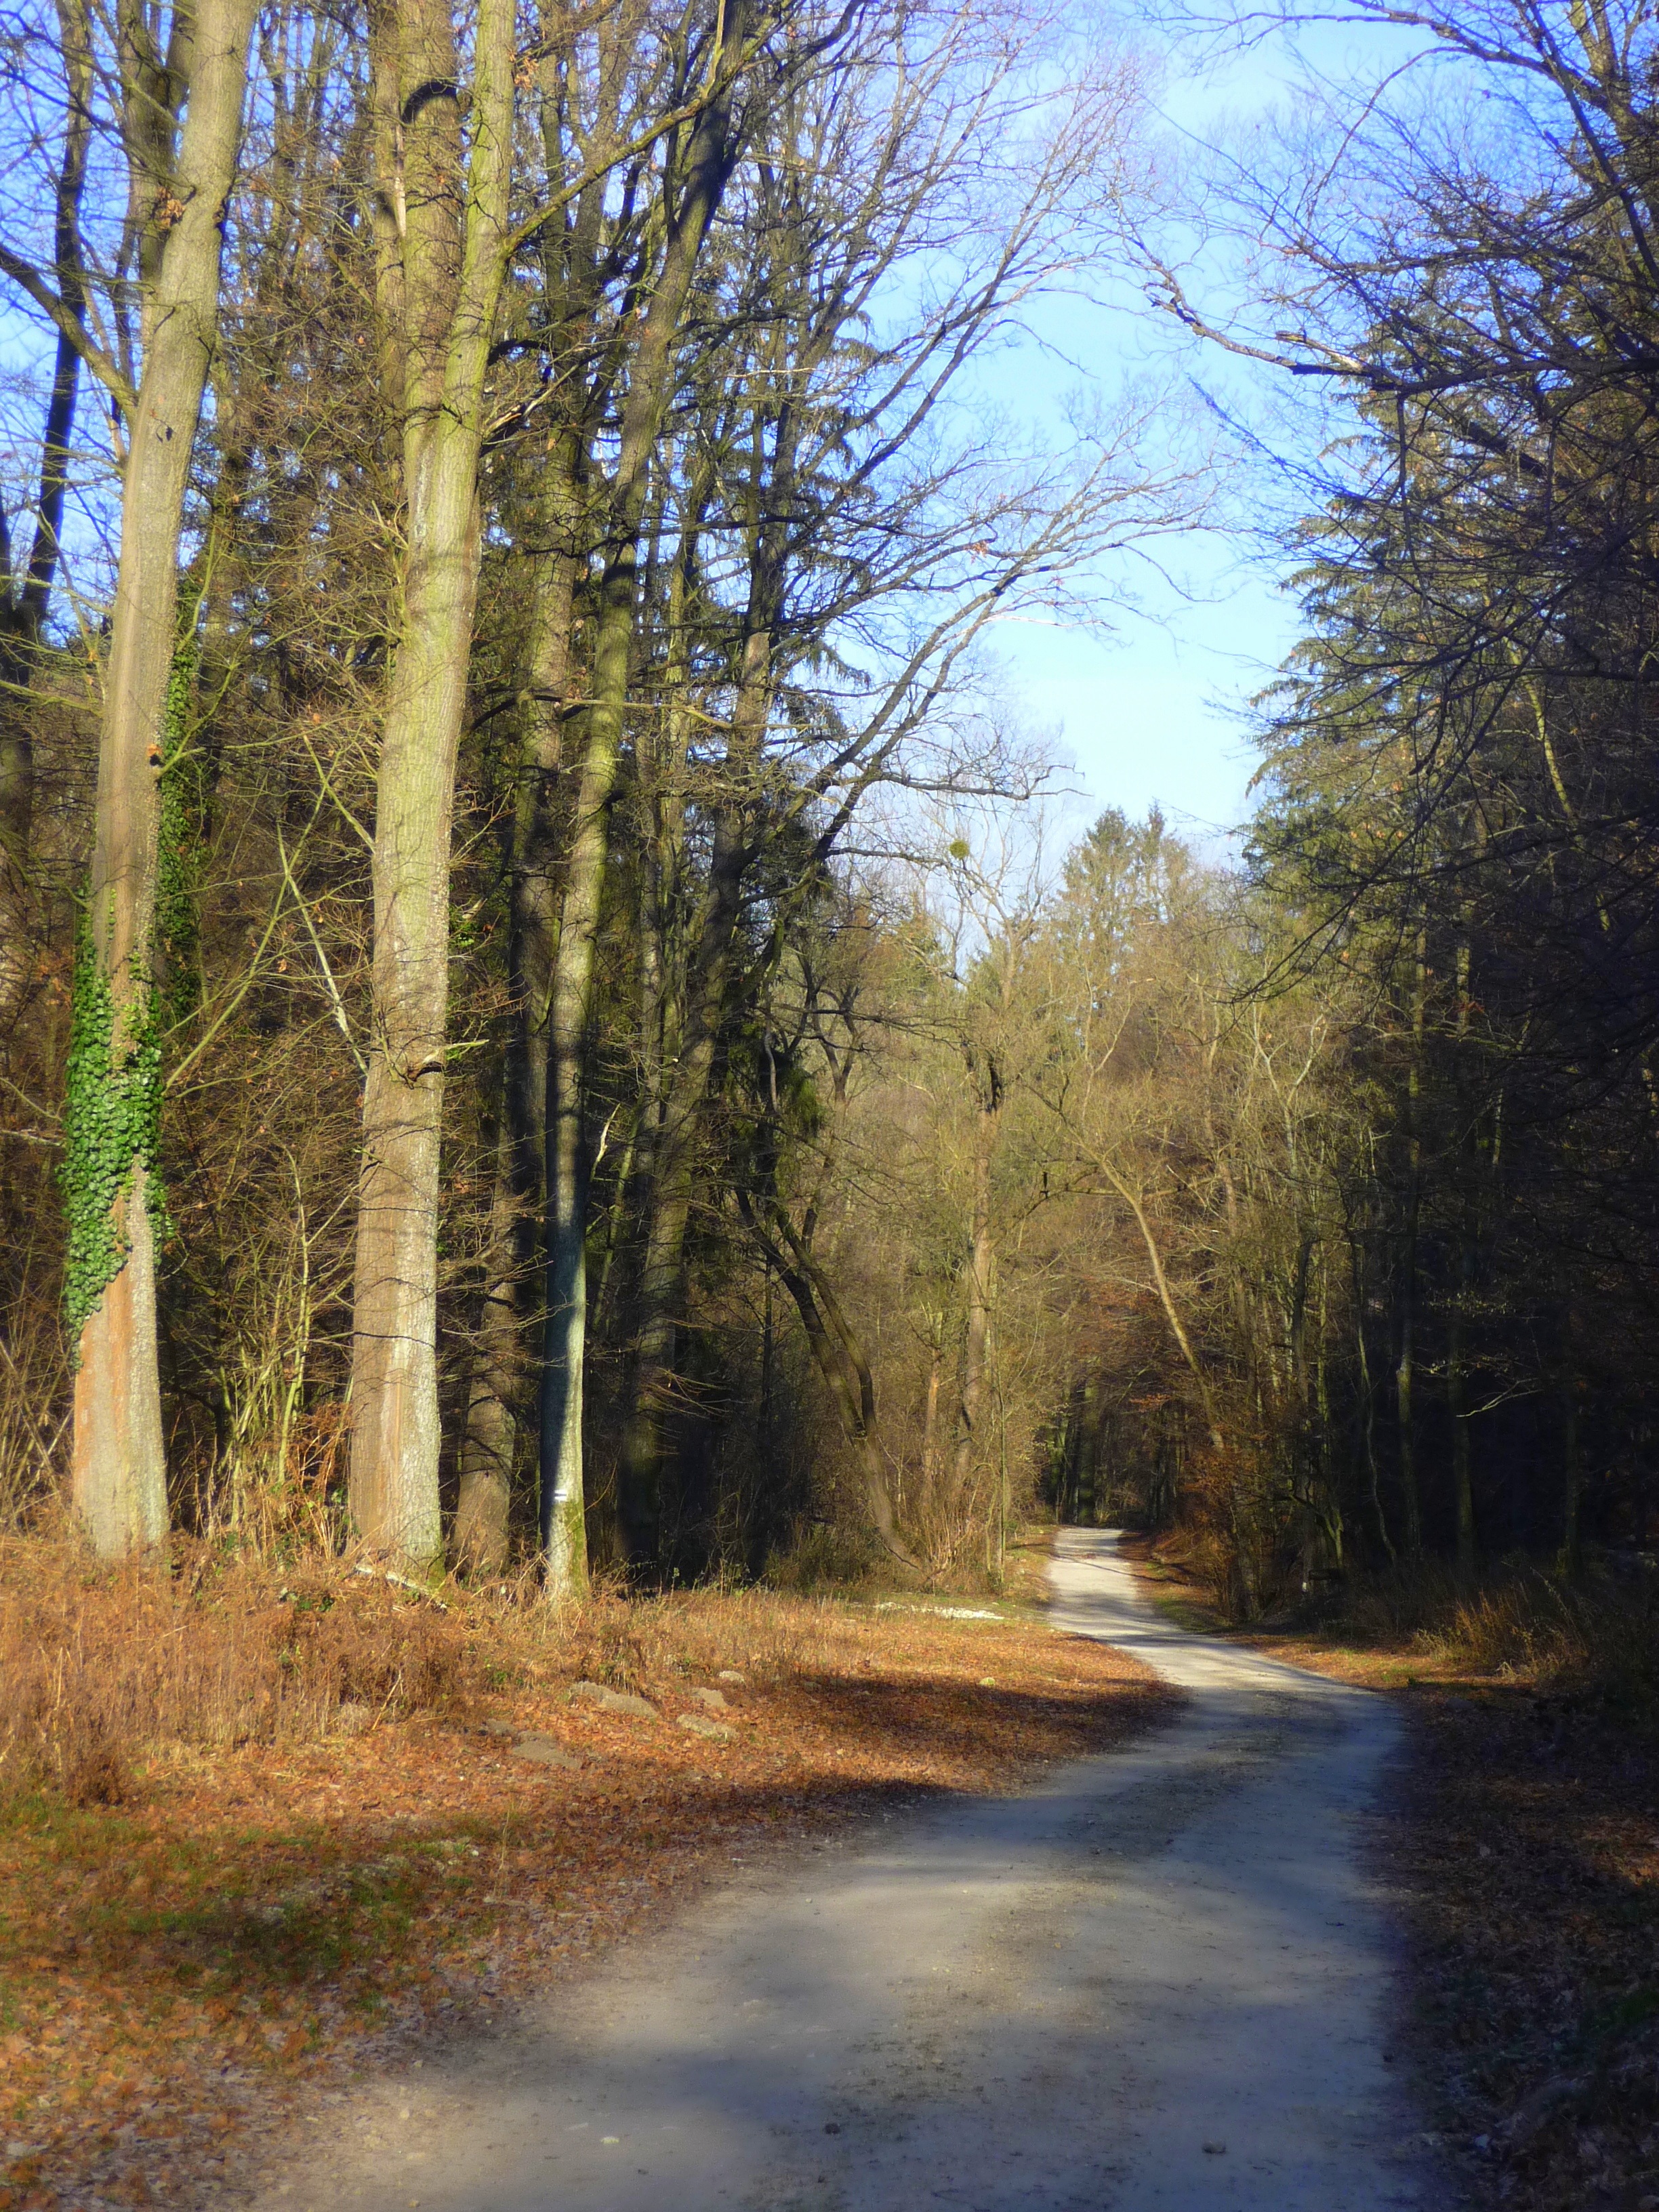
landscape, tree, nature, forest, wilderness, winter, plant, sunshine, road, sunlight, leaf, autumn, season, trees, woodland, habitat, light and shadow, forest road, natural environment, atmospheric phenomenon, woody plant, temperate coniferous forest